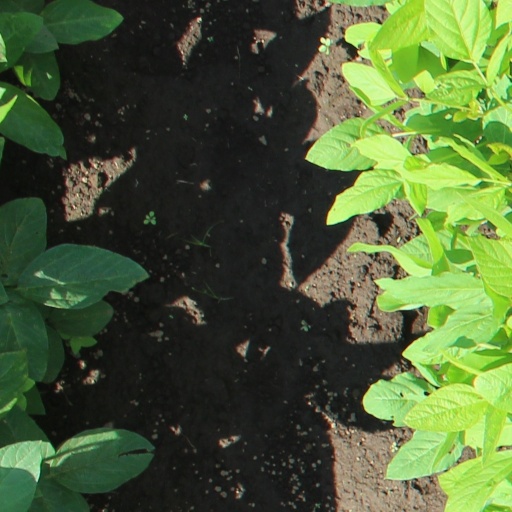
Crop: soybean